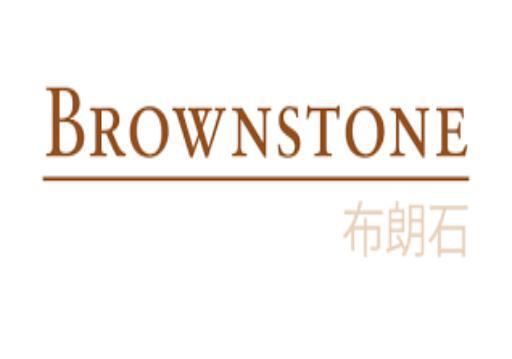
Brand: brownstone
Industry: Necessities